Inter Europol Competition

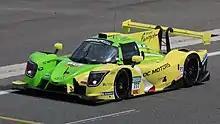
A guest start in the new Prototype Cup Germany series resulted in a 2nd place for the team

ELMS performances were full of ups and downs. The LMP2 car came alive in the second part of the season, which was a sign of things to come in 2023 and subsequent seasons, including scoring team's first ever LMP2 podium, placing 2nd at Spa-Francorchamps after starting from the bottom of the pile, and 4th in the season finale at Portimao, finishing the year in 8th place. Dramatic was the LMP3 season, which started with car's disqualification, taking three wins in a row at Monza, Circuit de Catalunya and Spa-Francorchamps and finally losing the championship an hour before the finish of the 4 Hours of Portimao - as a result of a collision between Nico Pino and Mathias Beche and the resulting suspension damage. The damage, originally resulting in a significant pace drop, soon proved to be terminal and eliminated the car from the race 12 minutes before the end of the season. Car No. 14, meanwhile, finished last, 13th overall, mainly as a result of slow runs and numerous mistakes by James Dayson.